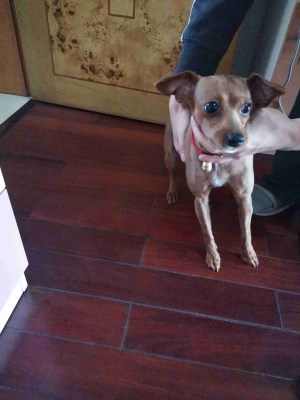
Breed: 420-n000124-Chihuahua